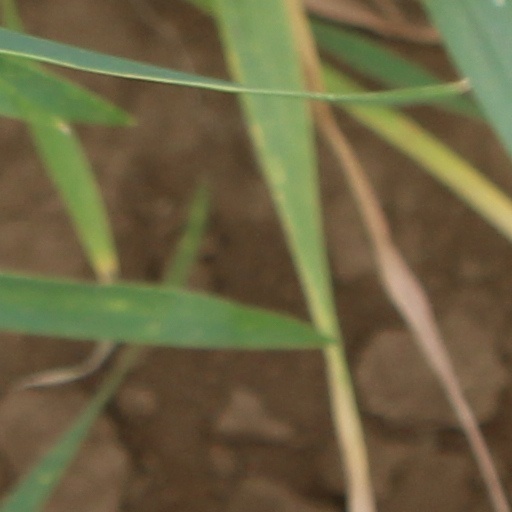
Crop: wheat